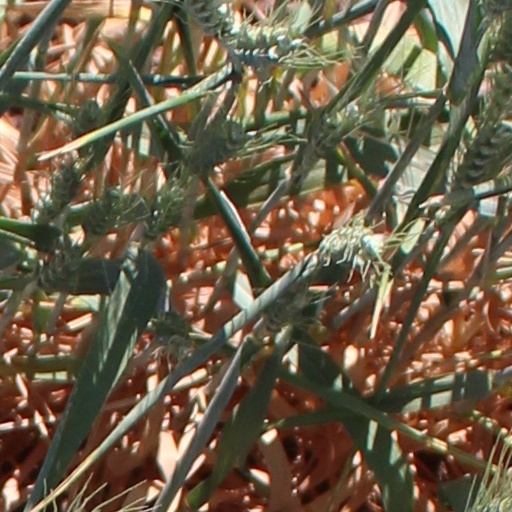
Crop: wheat